Answer in natural language. Consider the 3D positions of the objects in the scene and not just the 2D positions in the image. Is the centerpoint of  Doorway (highlighted by a red box) at a higher height than block colour dresser (highlighted by a blue box)? Choose between the following options: no or yes
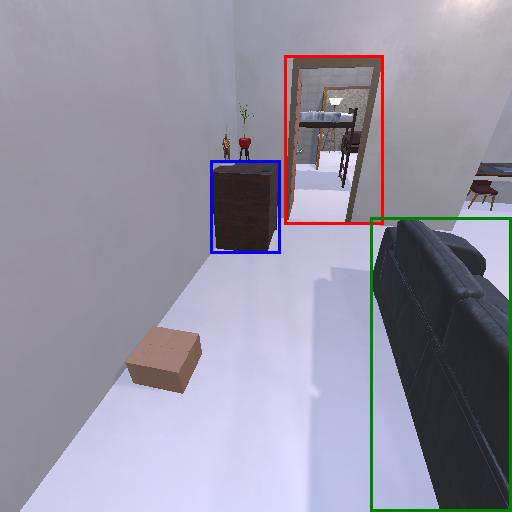
<answer>no</answer>